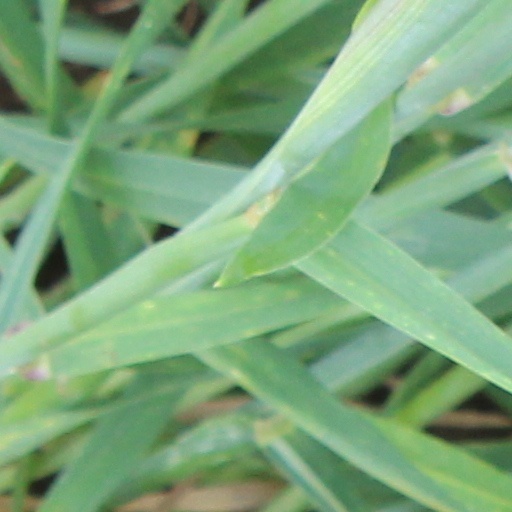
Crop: wheat